Coly-Saint-Amand

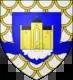
Saint-Amand-de-Coly

Coly-Saint-Amand is a commune in the Dordogne department in Nouvelle-Aquitaine in southwestern France. It was established on 1 January 2019 by merger of the former communes of Saint-Amand-de-Coly (the seat) and Coly.